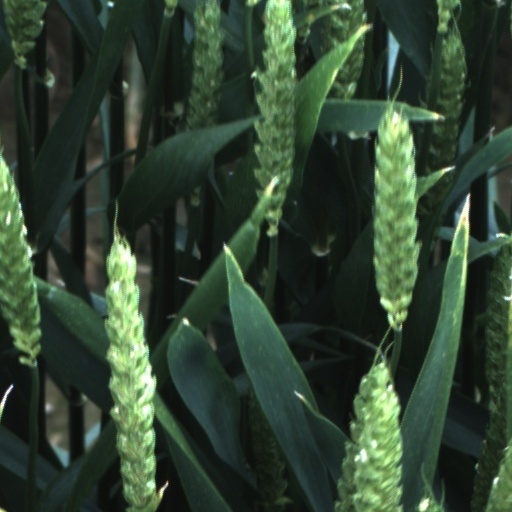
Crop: wheat